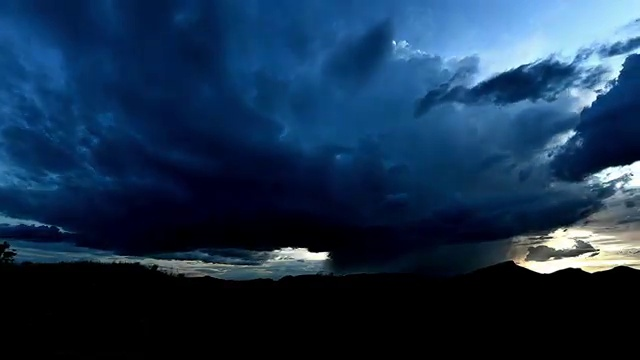
Fire: no
Smoke: no